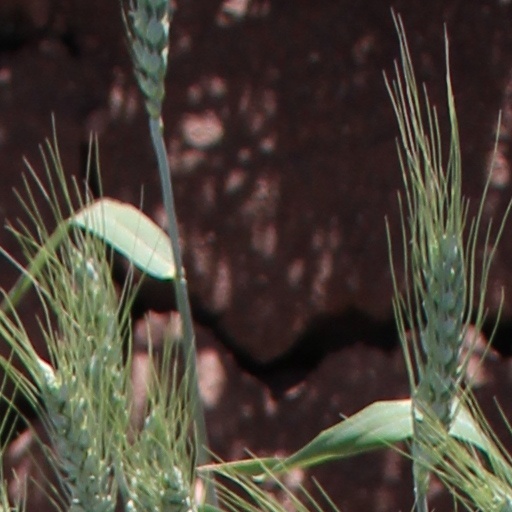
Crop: wheat